2010 Khorasan shootout

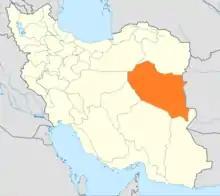
South Khorasan province

The 2010 Khorasan shootout occurred on January 2, 2010, when Iranian police executing a drug raid were fired upon by drug smugglers near the Iran-Afghanistan border. At least 10 Iranian police were killed; 7 died at the scene and three more died later as a result of injuries sustained during the shooting.